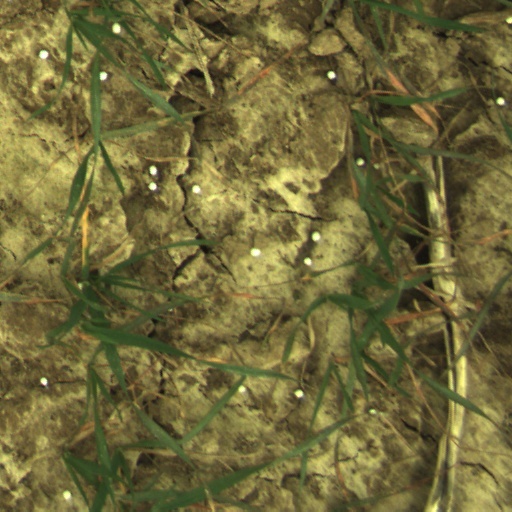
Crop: wheat